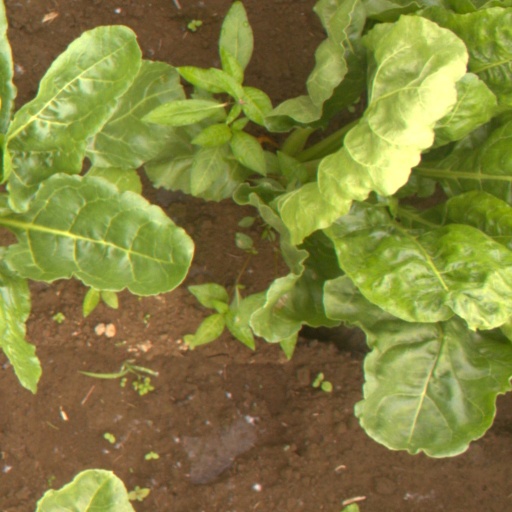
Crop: sugar beet